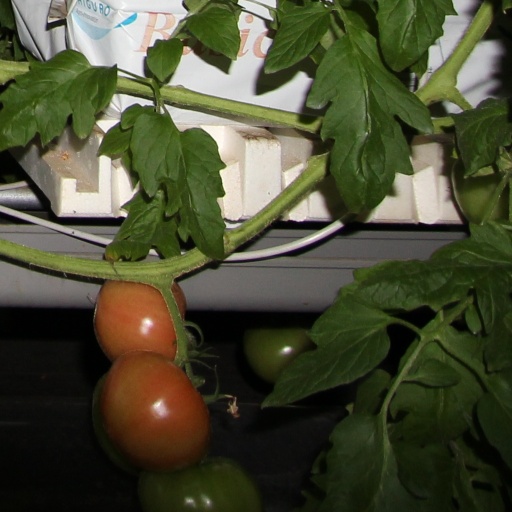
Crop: tomato